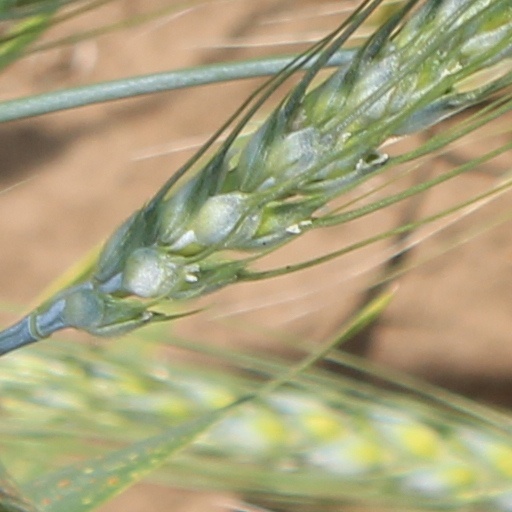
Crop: wheat